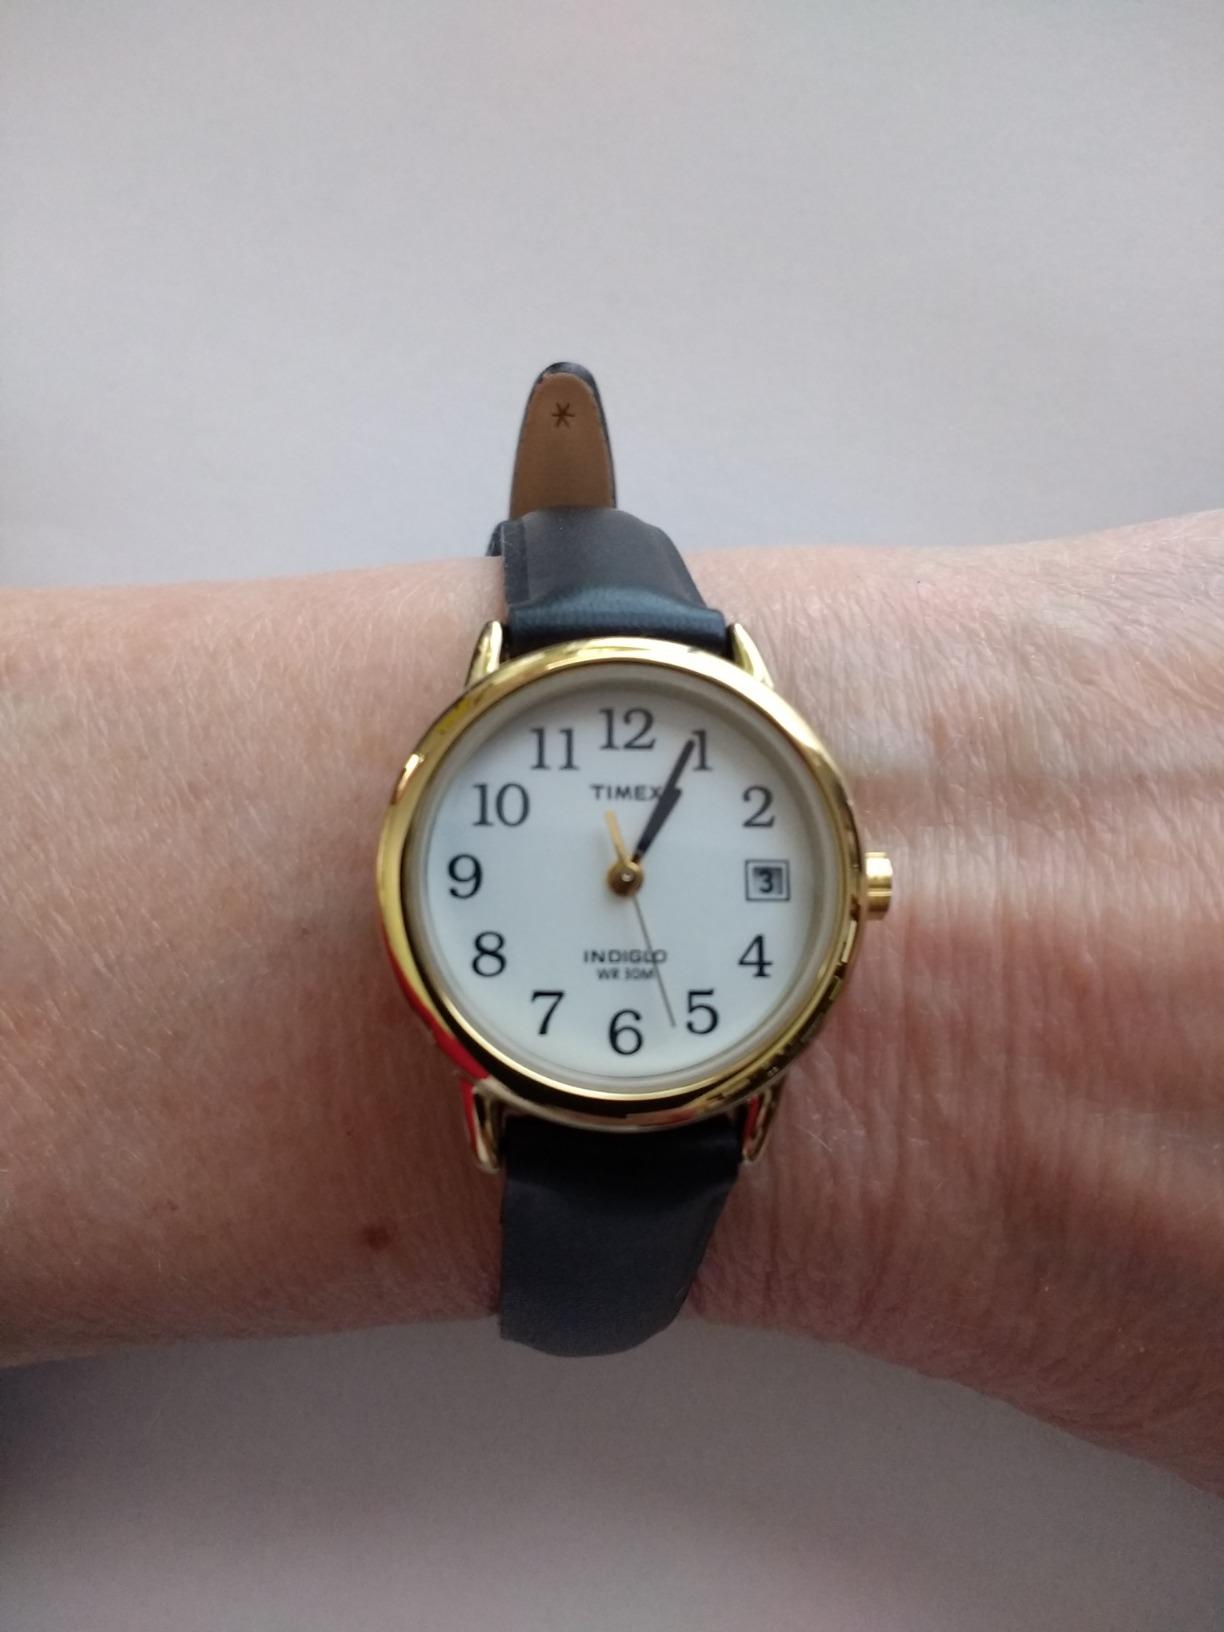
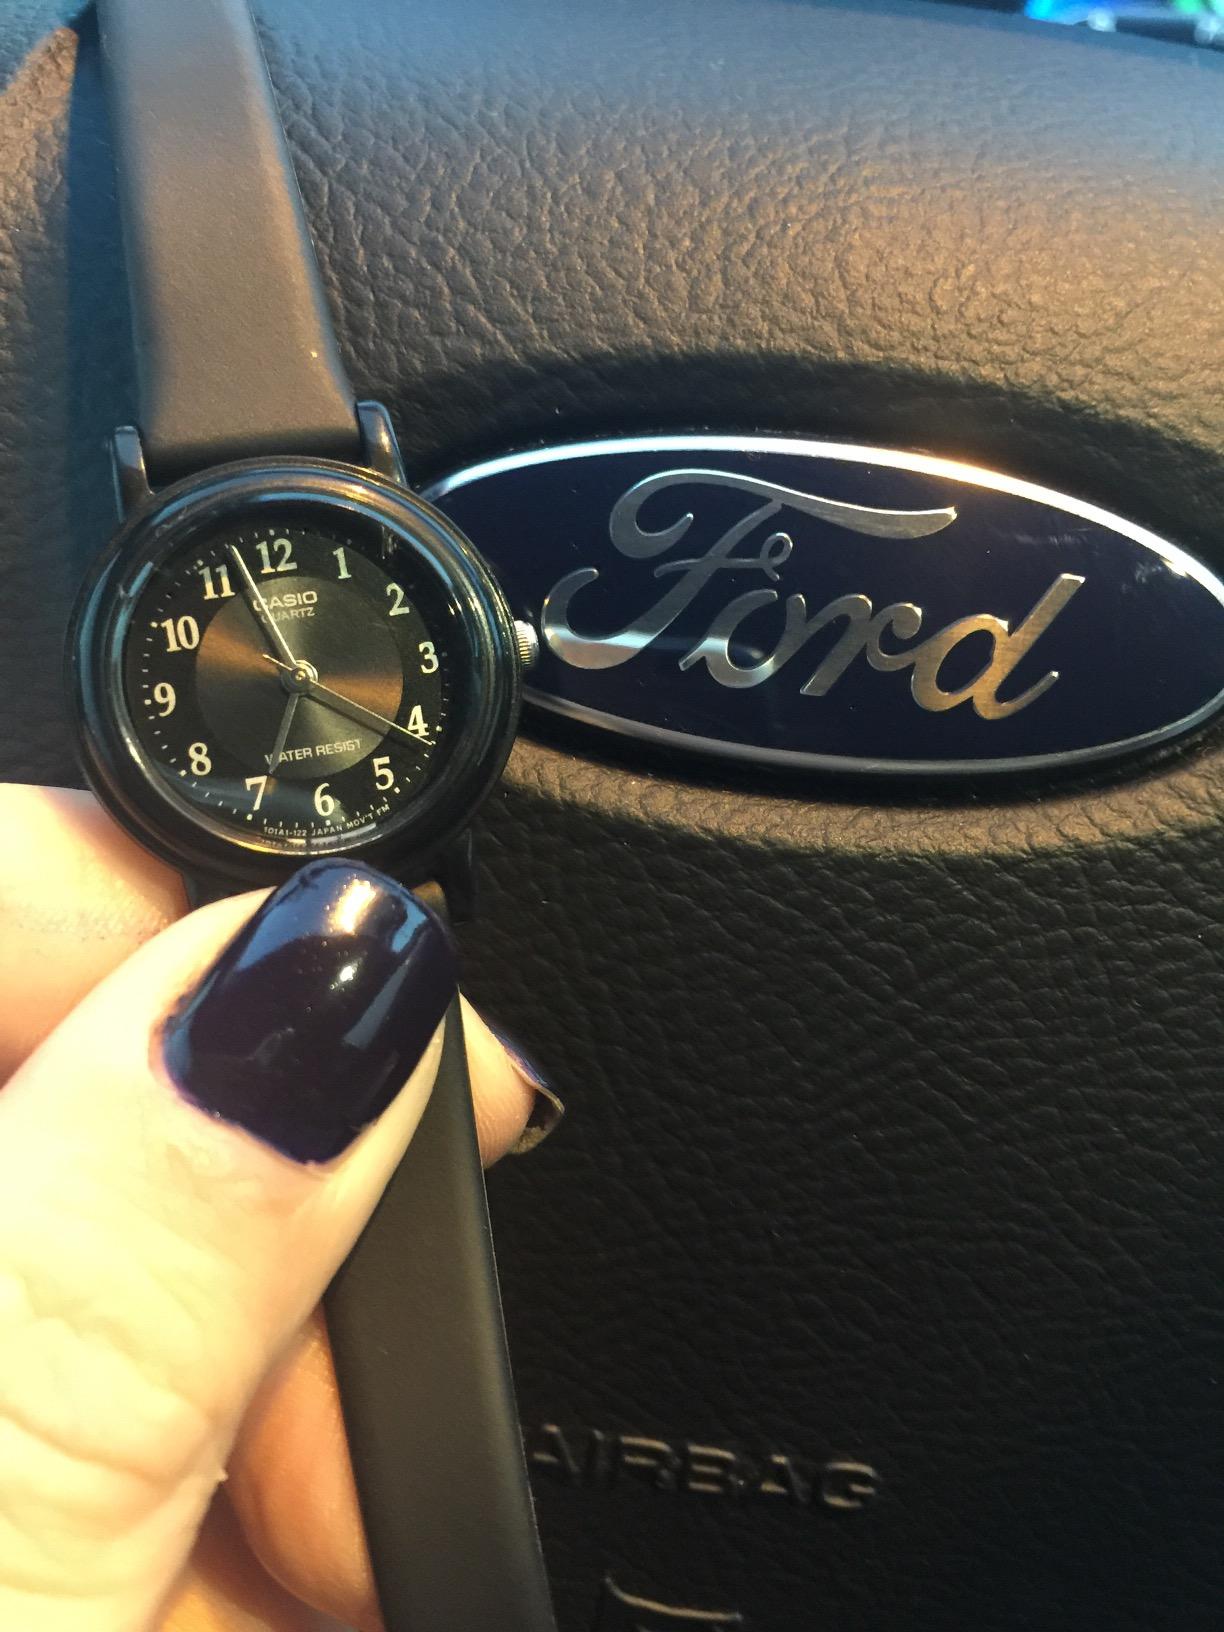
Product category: accessories_watch
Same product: no